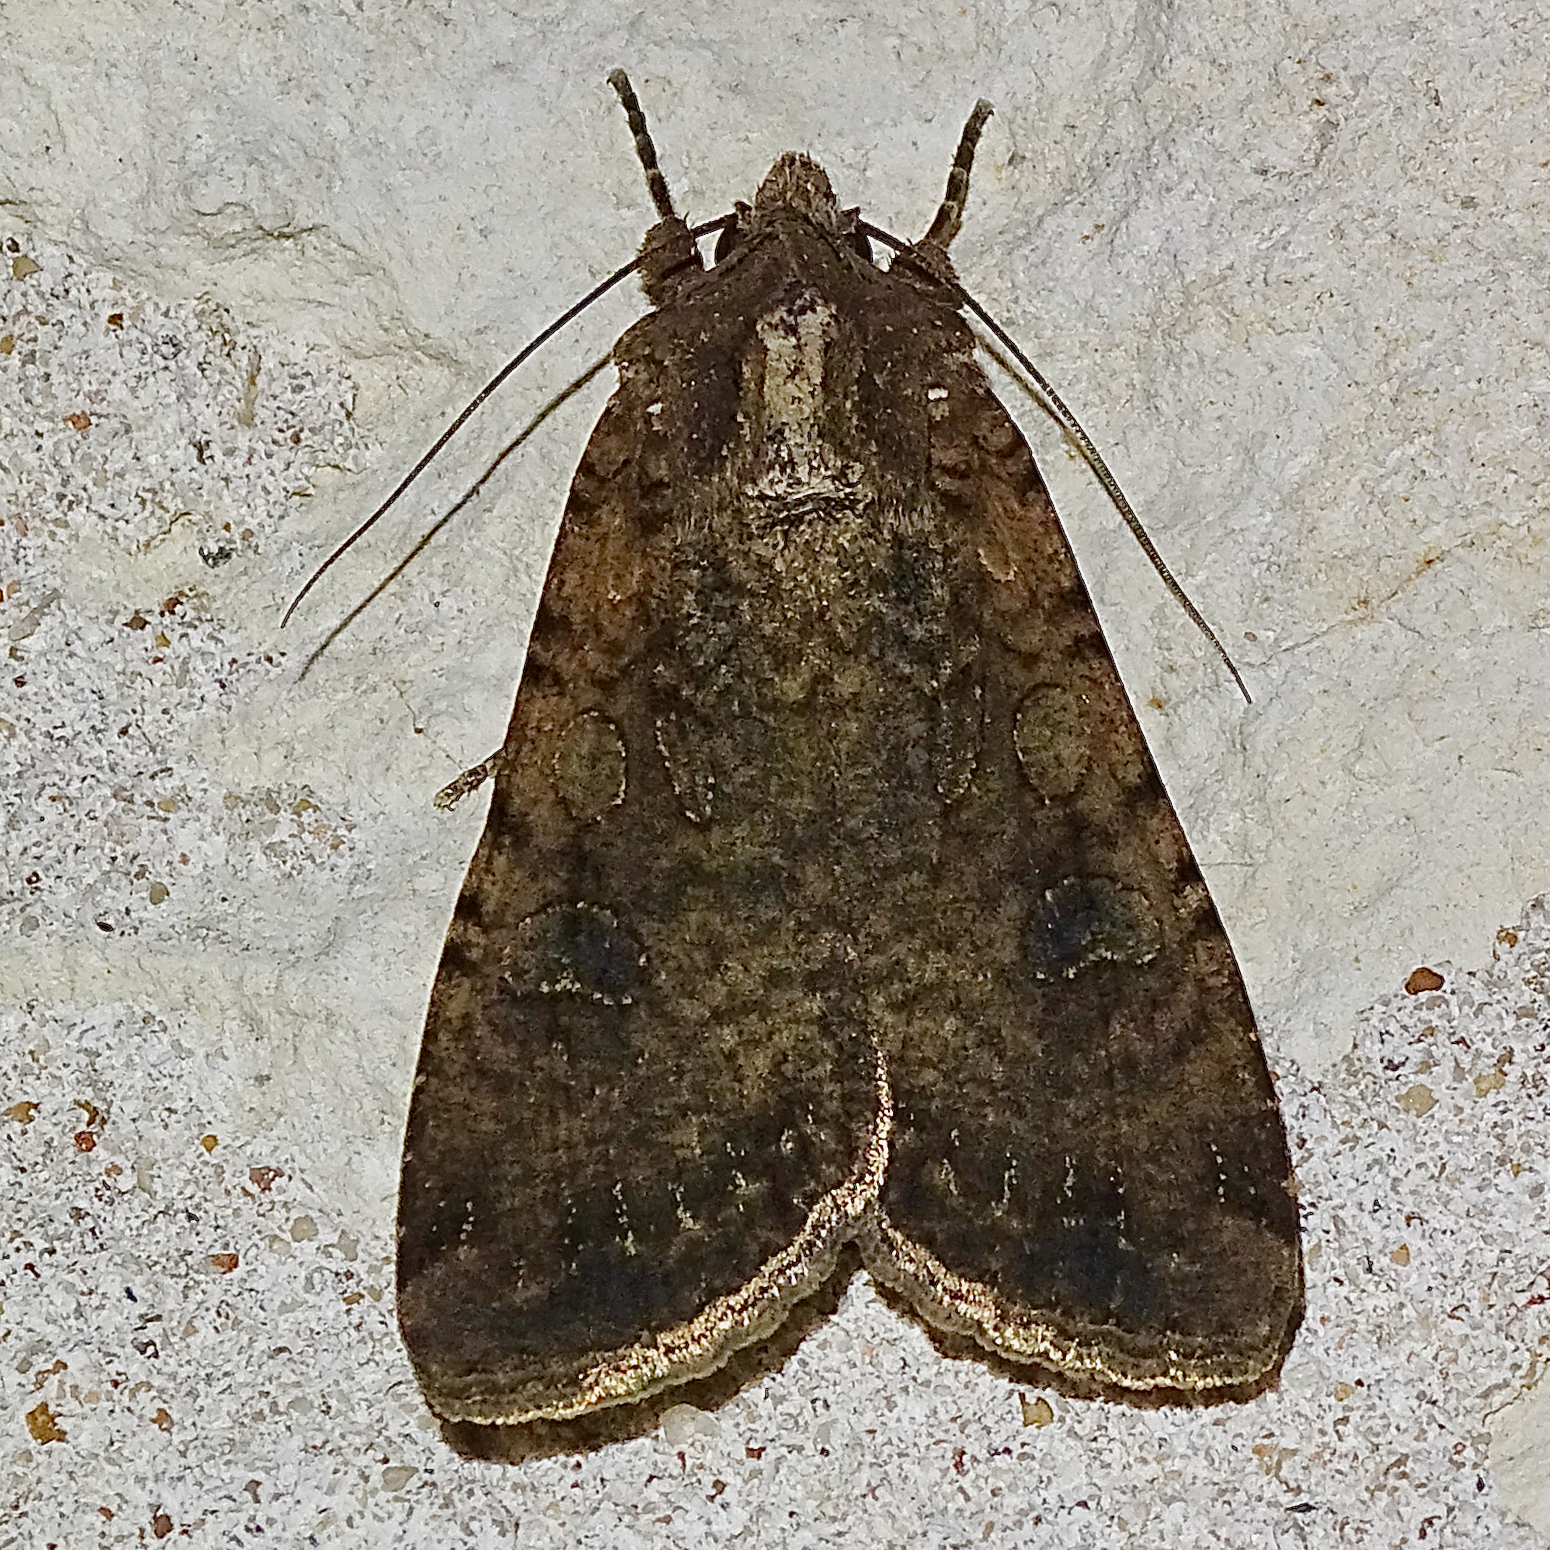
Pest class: cutworms